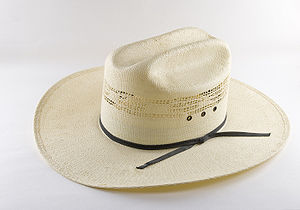
Cowboyhat
En cowboyhat af strå
En cowboyhat er en høj-kronet, bredskygget hovedbeklædning bedst kendt som den definerende stykke påklædning for den nordamerikanske cowboy. I dag bæres den af mange mennesker, og er især associeret med arbejdere på ranche i den vestlige og sydlige del af USA, det vestlige Canada og nordlige Mexico samt countrymusikere, og for deltagere i det nordamerikanske rodeo. Cowboyhatten er anerkendt i hele verden som en del af Old West cowboy-overleveringen. Formen på cowboyhattens krone og skygge ændres ofte af brugeren for mode og for beskyttelse mod vejrlig.